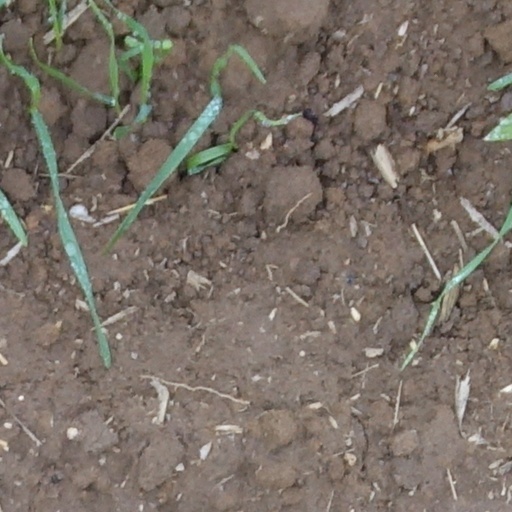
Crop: wheat